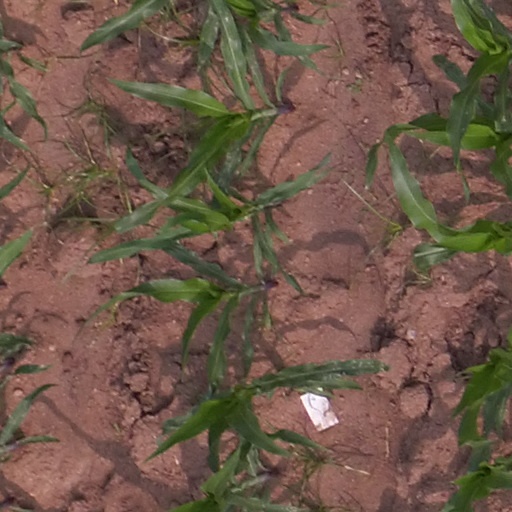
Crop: maize; corn